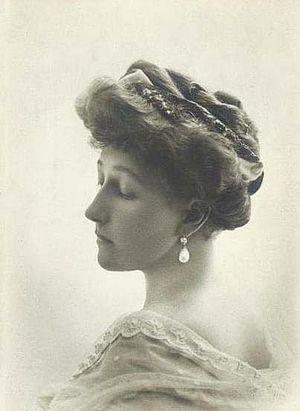
Lallie Charles est une photographe anglaise, qui, avec sa sœur Rita Martin, a connu un grand succès commercial, en tant que portraitiste féminine, du début du XXᵉ siècle.
Stéphanie Clotilde Louise Herminie Marie Charlotte de Belgique, princesse de Saxe-Cobourg et Gotha et duchesse de Saxe est une princesse de Belgique.